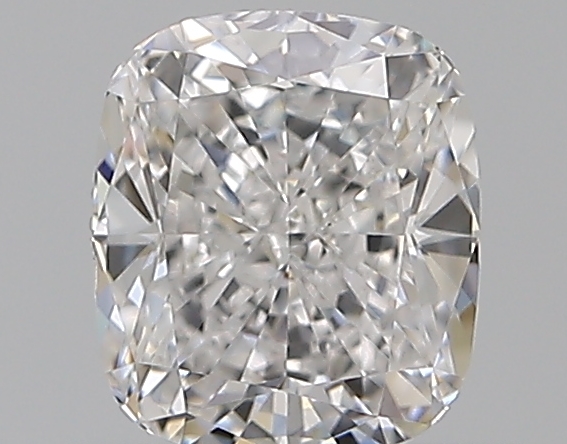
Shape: cushion
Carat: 0.8
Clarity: VS1
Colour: D
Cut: EX
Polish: EX
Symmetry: VG
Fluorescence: N
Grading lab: GIA
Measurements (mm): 5.7 x 4.94 x 3.35